Malaysian cultural outfits

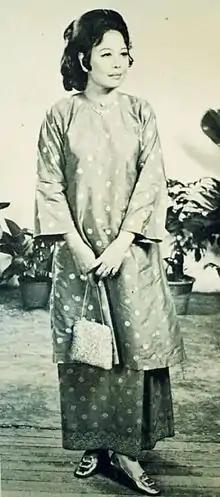
A Kedahan Malay lady wearing a traditional Baju Kurung with "Teluk Belanga" style

The earlier "Baju Kurung" was longer and looser. In Johor, another version of "Baju Kurung" emerged as it was first introduced during the reign of Sultan Abu Bakar to commemorate the move of Johor's capital from Teluk Belanga to Tanjung Puteri in 1866. Sultan Abu Bakar ordered that the woman's dress be down to below the knee with its neckline smooth and not baggy. The "Teluk Belanga" style has no collar and the neckline is stitched in various forms of embroidery. During the reign of Sultan Ibrahim, the dress was changed at the suggestion of the Jaafar bin Haji Muhammad, the first Menteri Besar of Johor, where a pocket was added onto the "Baju Kurung". At the same time, the "kain kelubung" remained relevant as a part of women's dress right up to the 1930s. Today, the "Teluk Belanga" style is synonymous with the standard traditional "Baju Kurung".